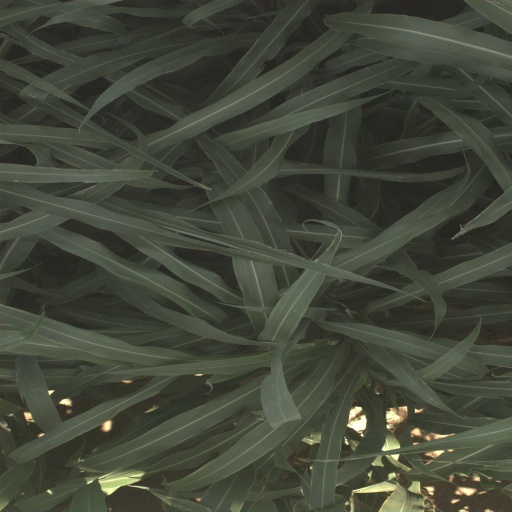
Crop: sorghum